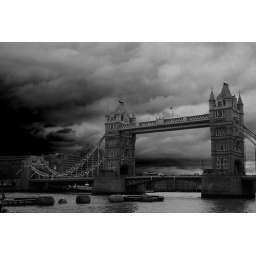
storm clouds over tower bridge